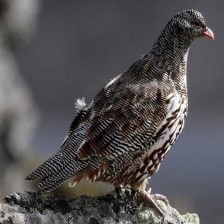
Species: SNOW PARTRIDGE
Scientific name: LERWA LERWA
ImageNet parent category: partridge